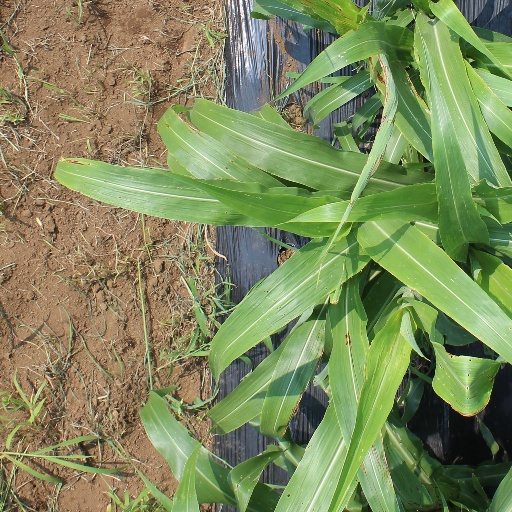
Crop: sorghum